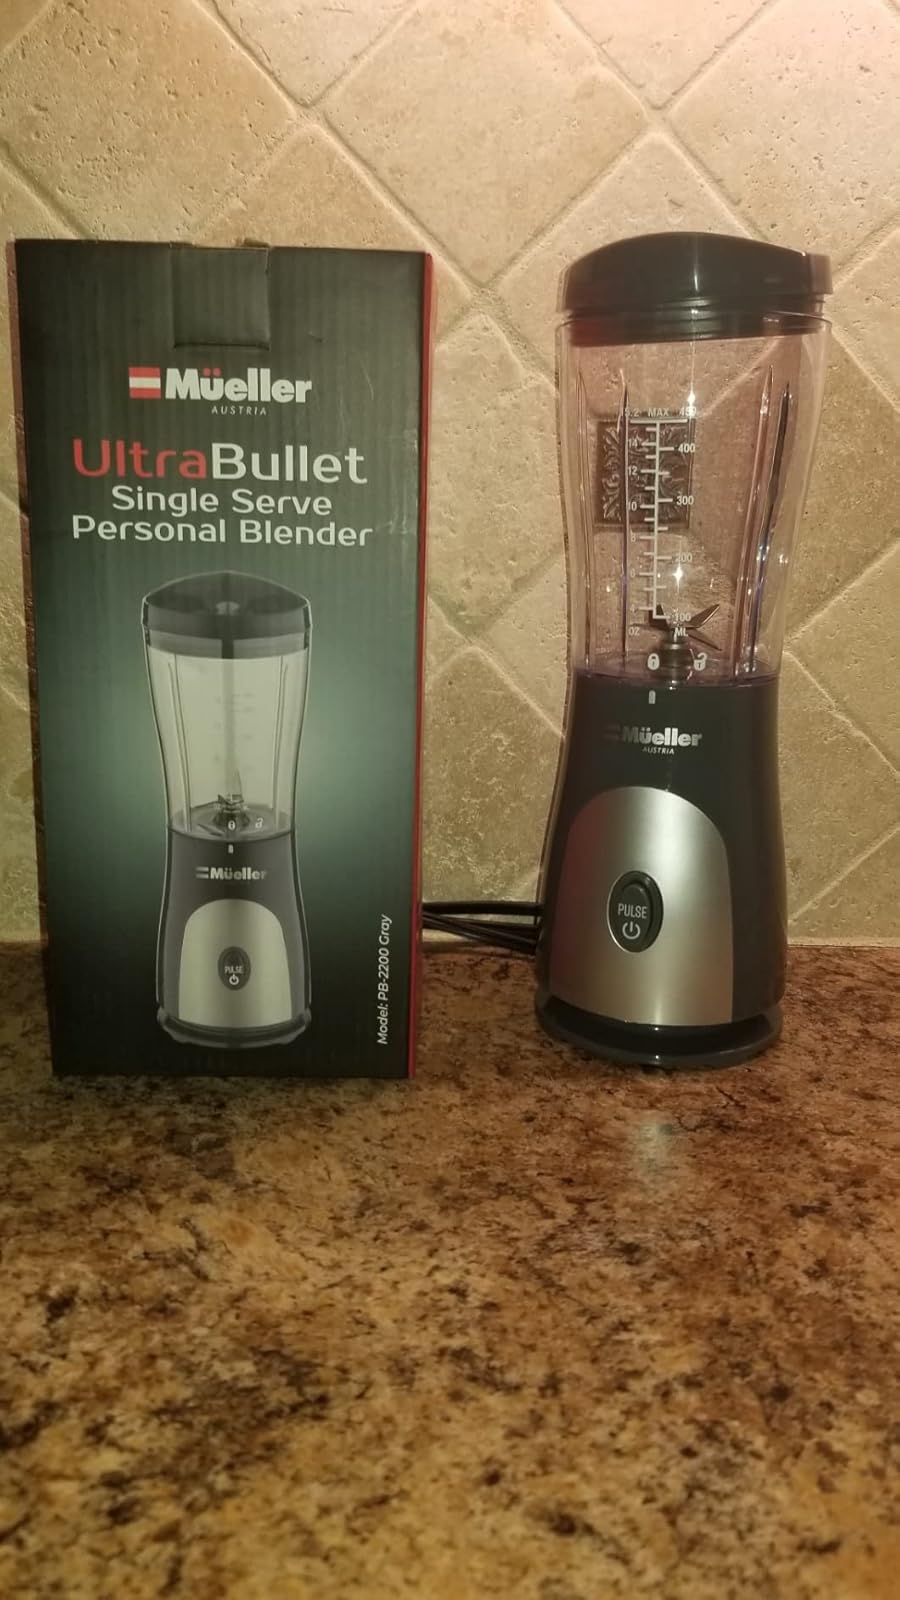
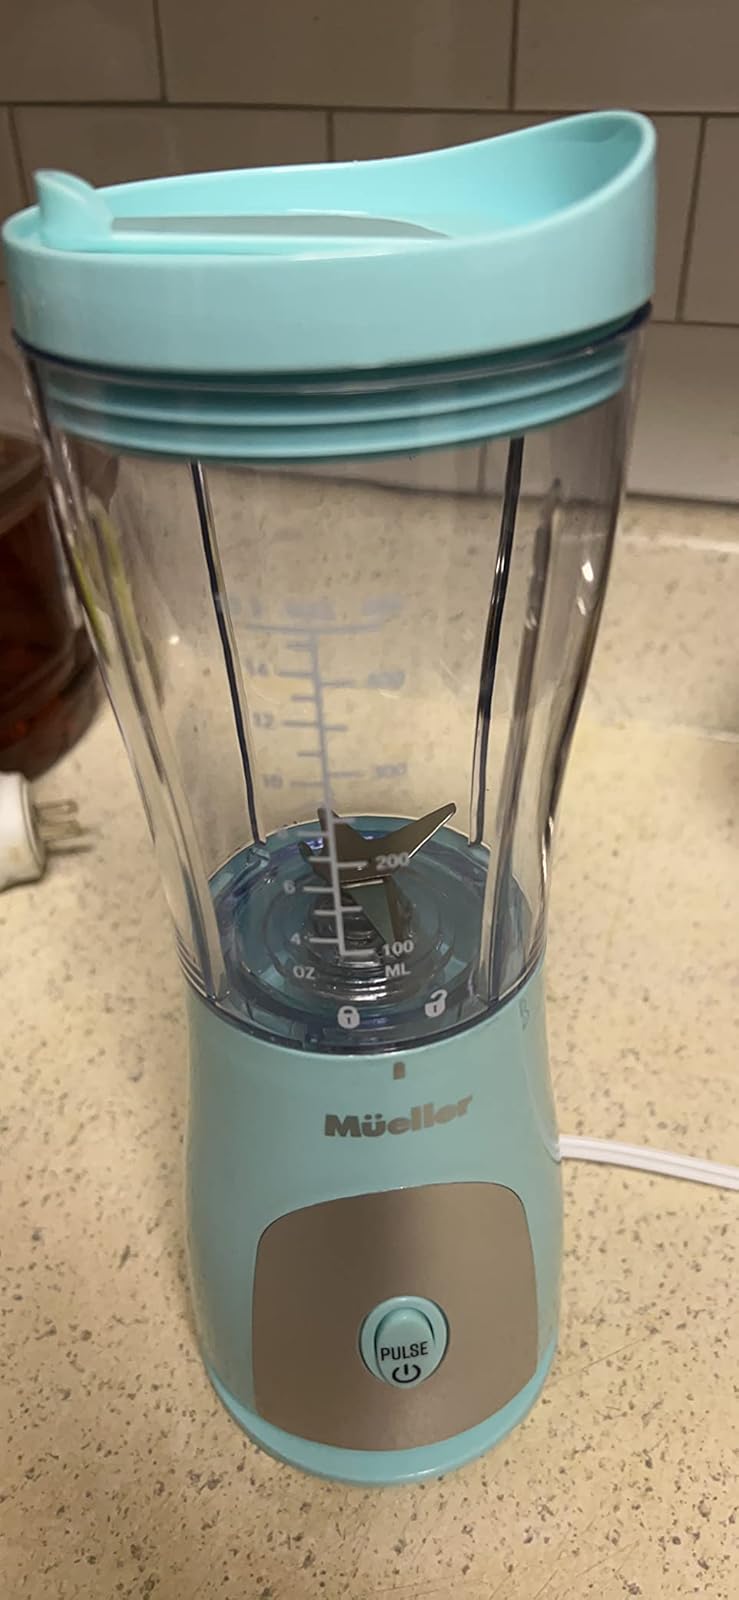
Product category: items_blender
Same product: no